Question: Please indicate a possible affordance area of the cup that can be used for drinking from
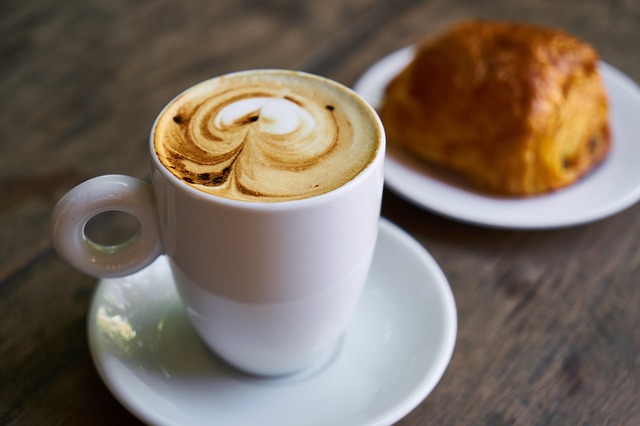
Answer: [61.5, 71.5, 377.5, 362.5]